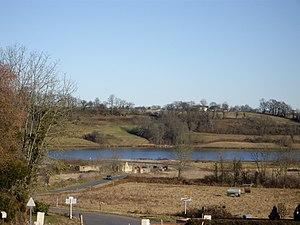
Luquet est une commune française située dans le département des Hautes-Pyrénées, en région Occitanie.